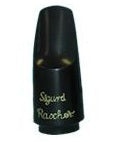
Rascher Soprano Sax Mouthpiece
Brand: Rascher
This mouthpiece is offered with only one facing. This is neither an oversight nor a matter of economy. It is the result of countless experiments with professionals and students. The facing of a mouthpiece can be changed to favor most aspects of playing, such as high register, low register, brilliance, bolume, easy response, etc. But any such favor must be bought witha proportionate decrease in some other characteristic. This tends to produce an unbalanced tone quality. And because experiments on mouthpieces during the last few decades were aimed at increased brilliance and certain "edge" in the tone, the main loser in the bargain was the tone's exressive beauty. And over all the ado about facings, we have almost forgotten the interior dimensions.
Category: Arts & Entertainment > Hobbies & Creative Arts > Musical Instrument & Orchestra Accessories > Woodwind Instrument Accessories > Saxophone Accessories > Saxophone Parts > Saxophone Mouthpieces > Soprano Saxophone Mouthpieces